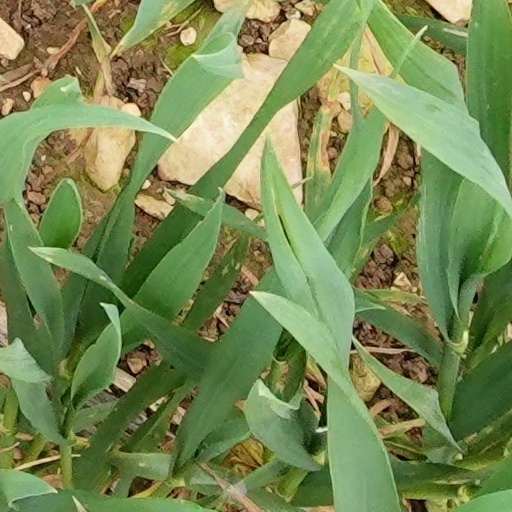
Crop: wheat